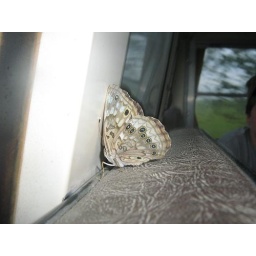
I was on my way to school on the bus and a butterfly flew by me and sat on my seat!!!